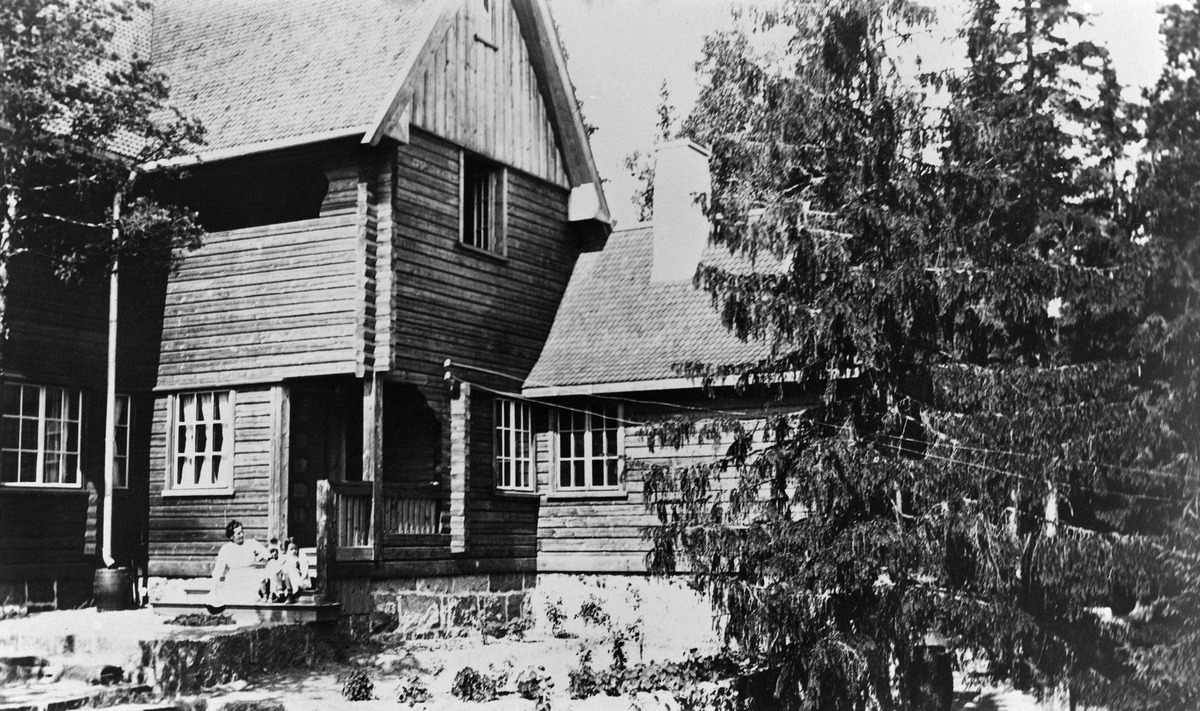
Vuosaari
sisällön kuvaus: Vuosaari. Villa Bargum. Ramsinniementie (Alkon koulutuskeskuksen kohdalla). Portailla Annie Bargum ja hänen lapsensa Maini ja Eric. mustavalkoinen
Ajankohta: kuvausaika 1913 n
Paikka: Suomi, Uusimaa, Helsinki, Meri-Rastila Helsinki, Ramsinniementie
Aiheet: huvilat, puurakennukset